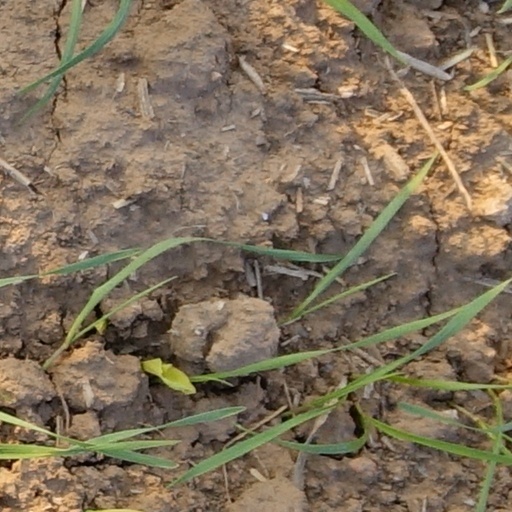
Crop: wheat